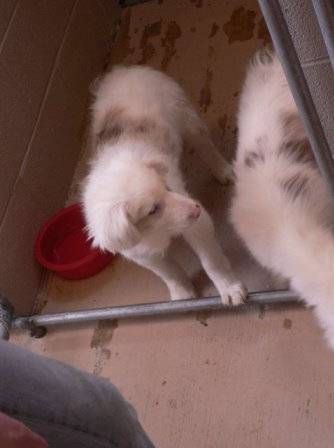
Label: dog